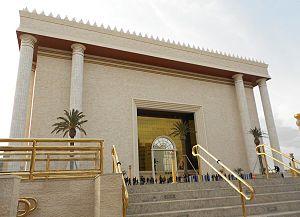
Temple de Salomon - Sao Paulo
L’Église universelle du royaume de Dieu aussi appelé Centre d'Accueil Universel ou Centre d'aide spirituelle est une dénomination chrétienne évangélique charismatique. Son siège est basé à São Paulo, au Brésil. Son dirigeant est Edir Macedo Bezerra.